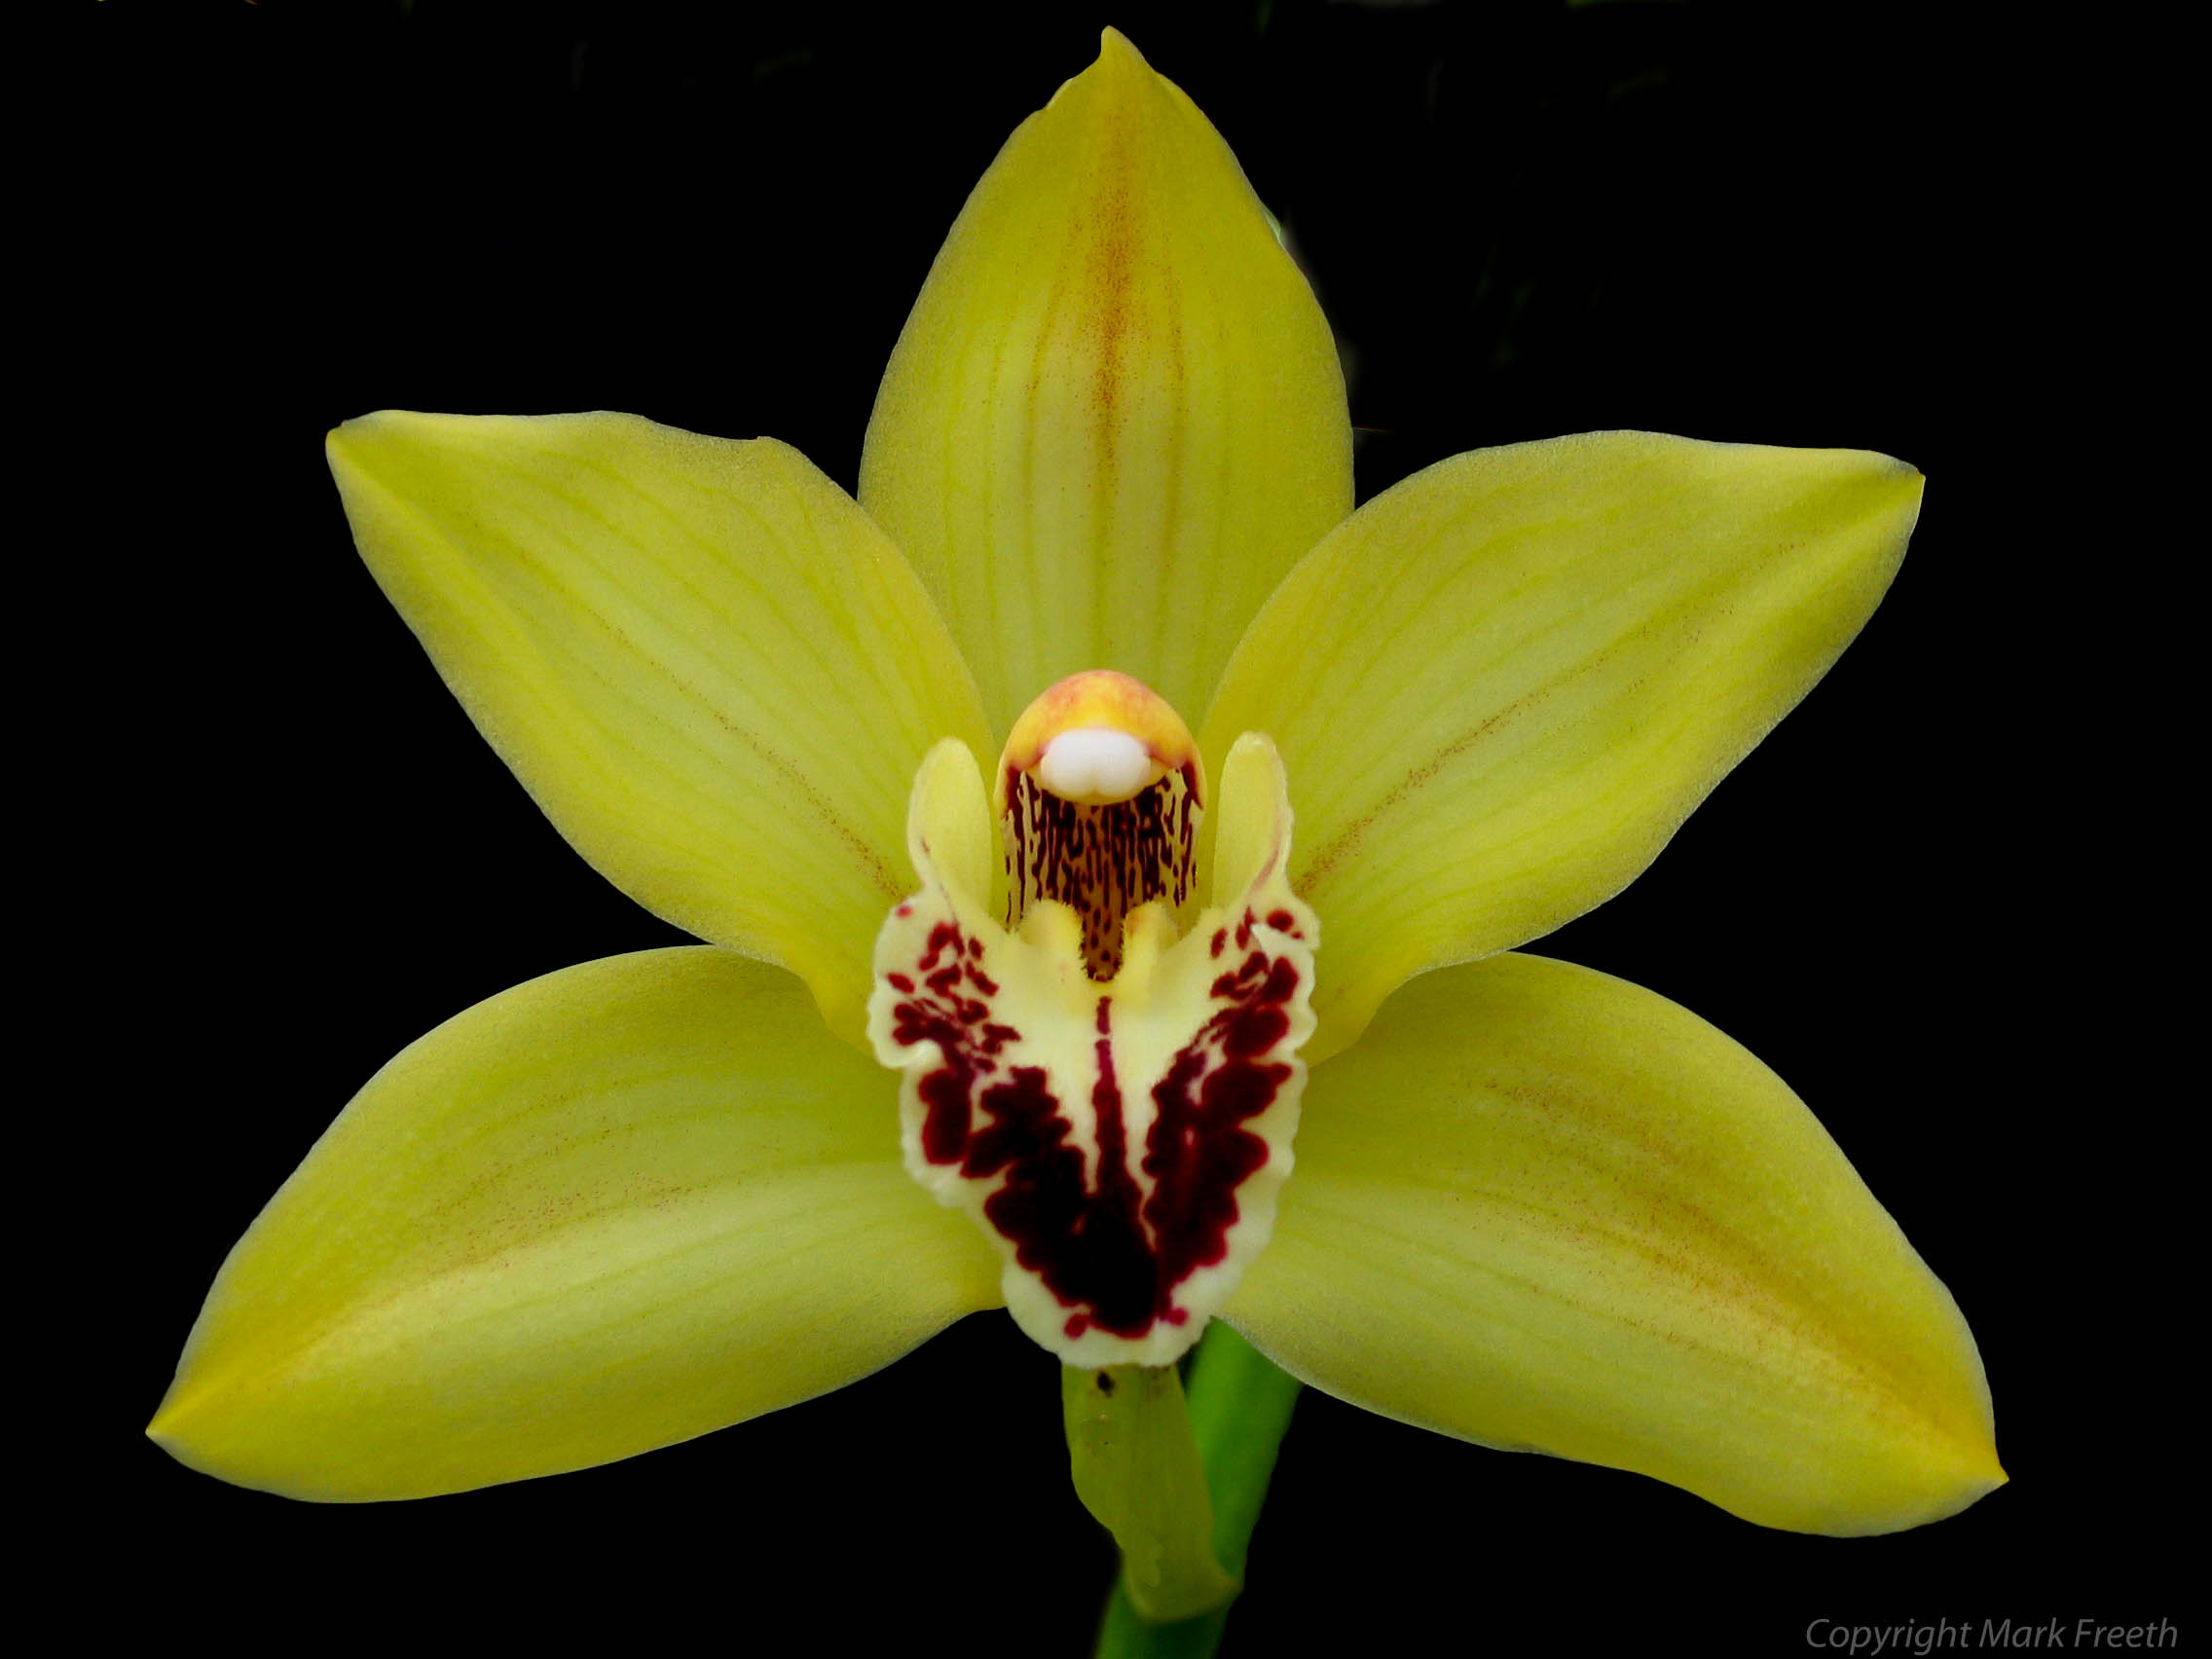
plant, flower, petal, botany, yellow, flora, orchid, hybrid, cymbidium, markfreeth, macro photography, catchycolorsyellow, flowering plant, cattleya, plant stem, land plant